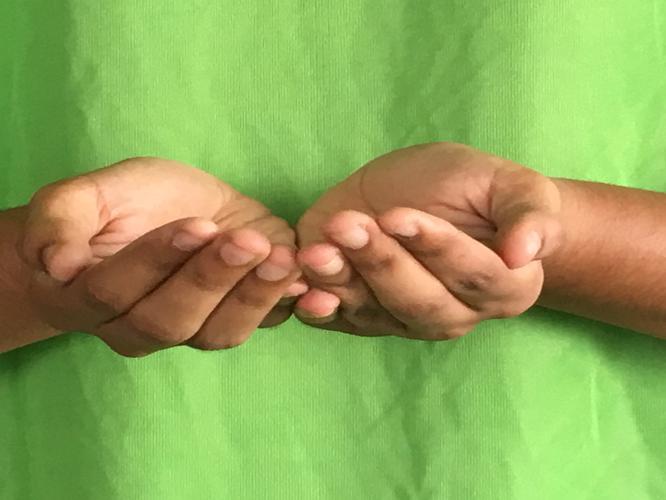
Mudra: Pushpaputa
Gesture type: double_hand